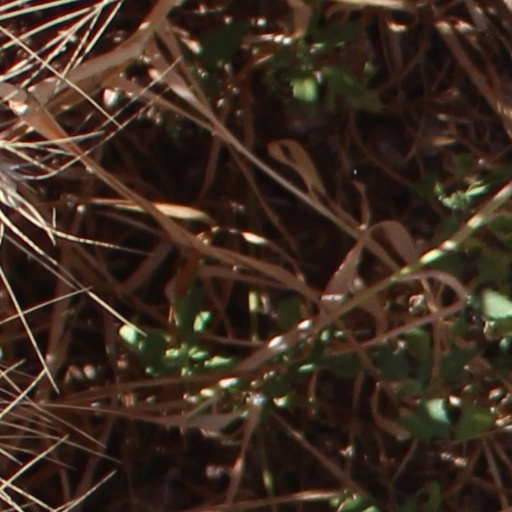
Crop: wheat